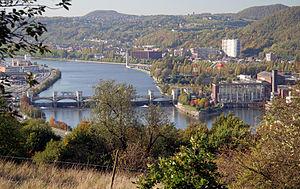
Vue depuis le sommet du bois du Houlpays vers le pont barrage de Monsin, ville de Liège, Belgique
L'île Monsin est une île de la ville belge de Liège, située entre la Meuse et le canal Albert.
Luminus est un producteur d’électricité et fournisseur d’énergie sur le marché belge. Comme son ancien nom l'indique, c'est une filiale du groupe EDF.
L'Exposition internationale de 1930 s'est tenue à Liège en Belgique à l'occasion du centenaire de l'indépendance belge. À cette occasion, une seconde Exposition internationale est organisée à Anvers.
Le pont-barrage de Monsin, situé en aval de la ville de Liège et réalisé par l'architecte Joseph Moutschen, a été inauguré à l'occasion de l'Exposition internationale de 1930. Il permit de remplacer plusieurs écluses situées en pleine ville et de stabiliser le cours de la Meuse.